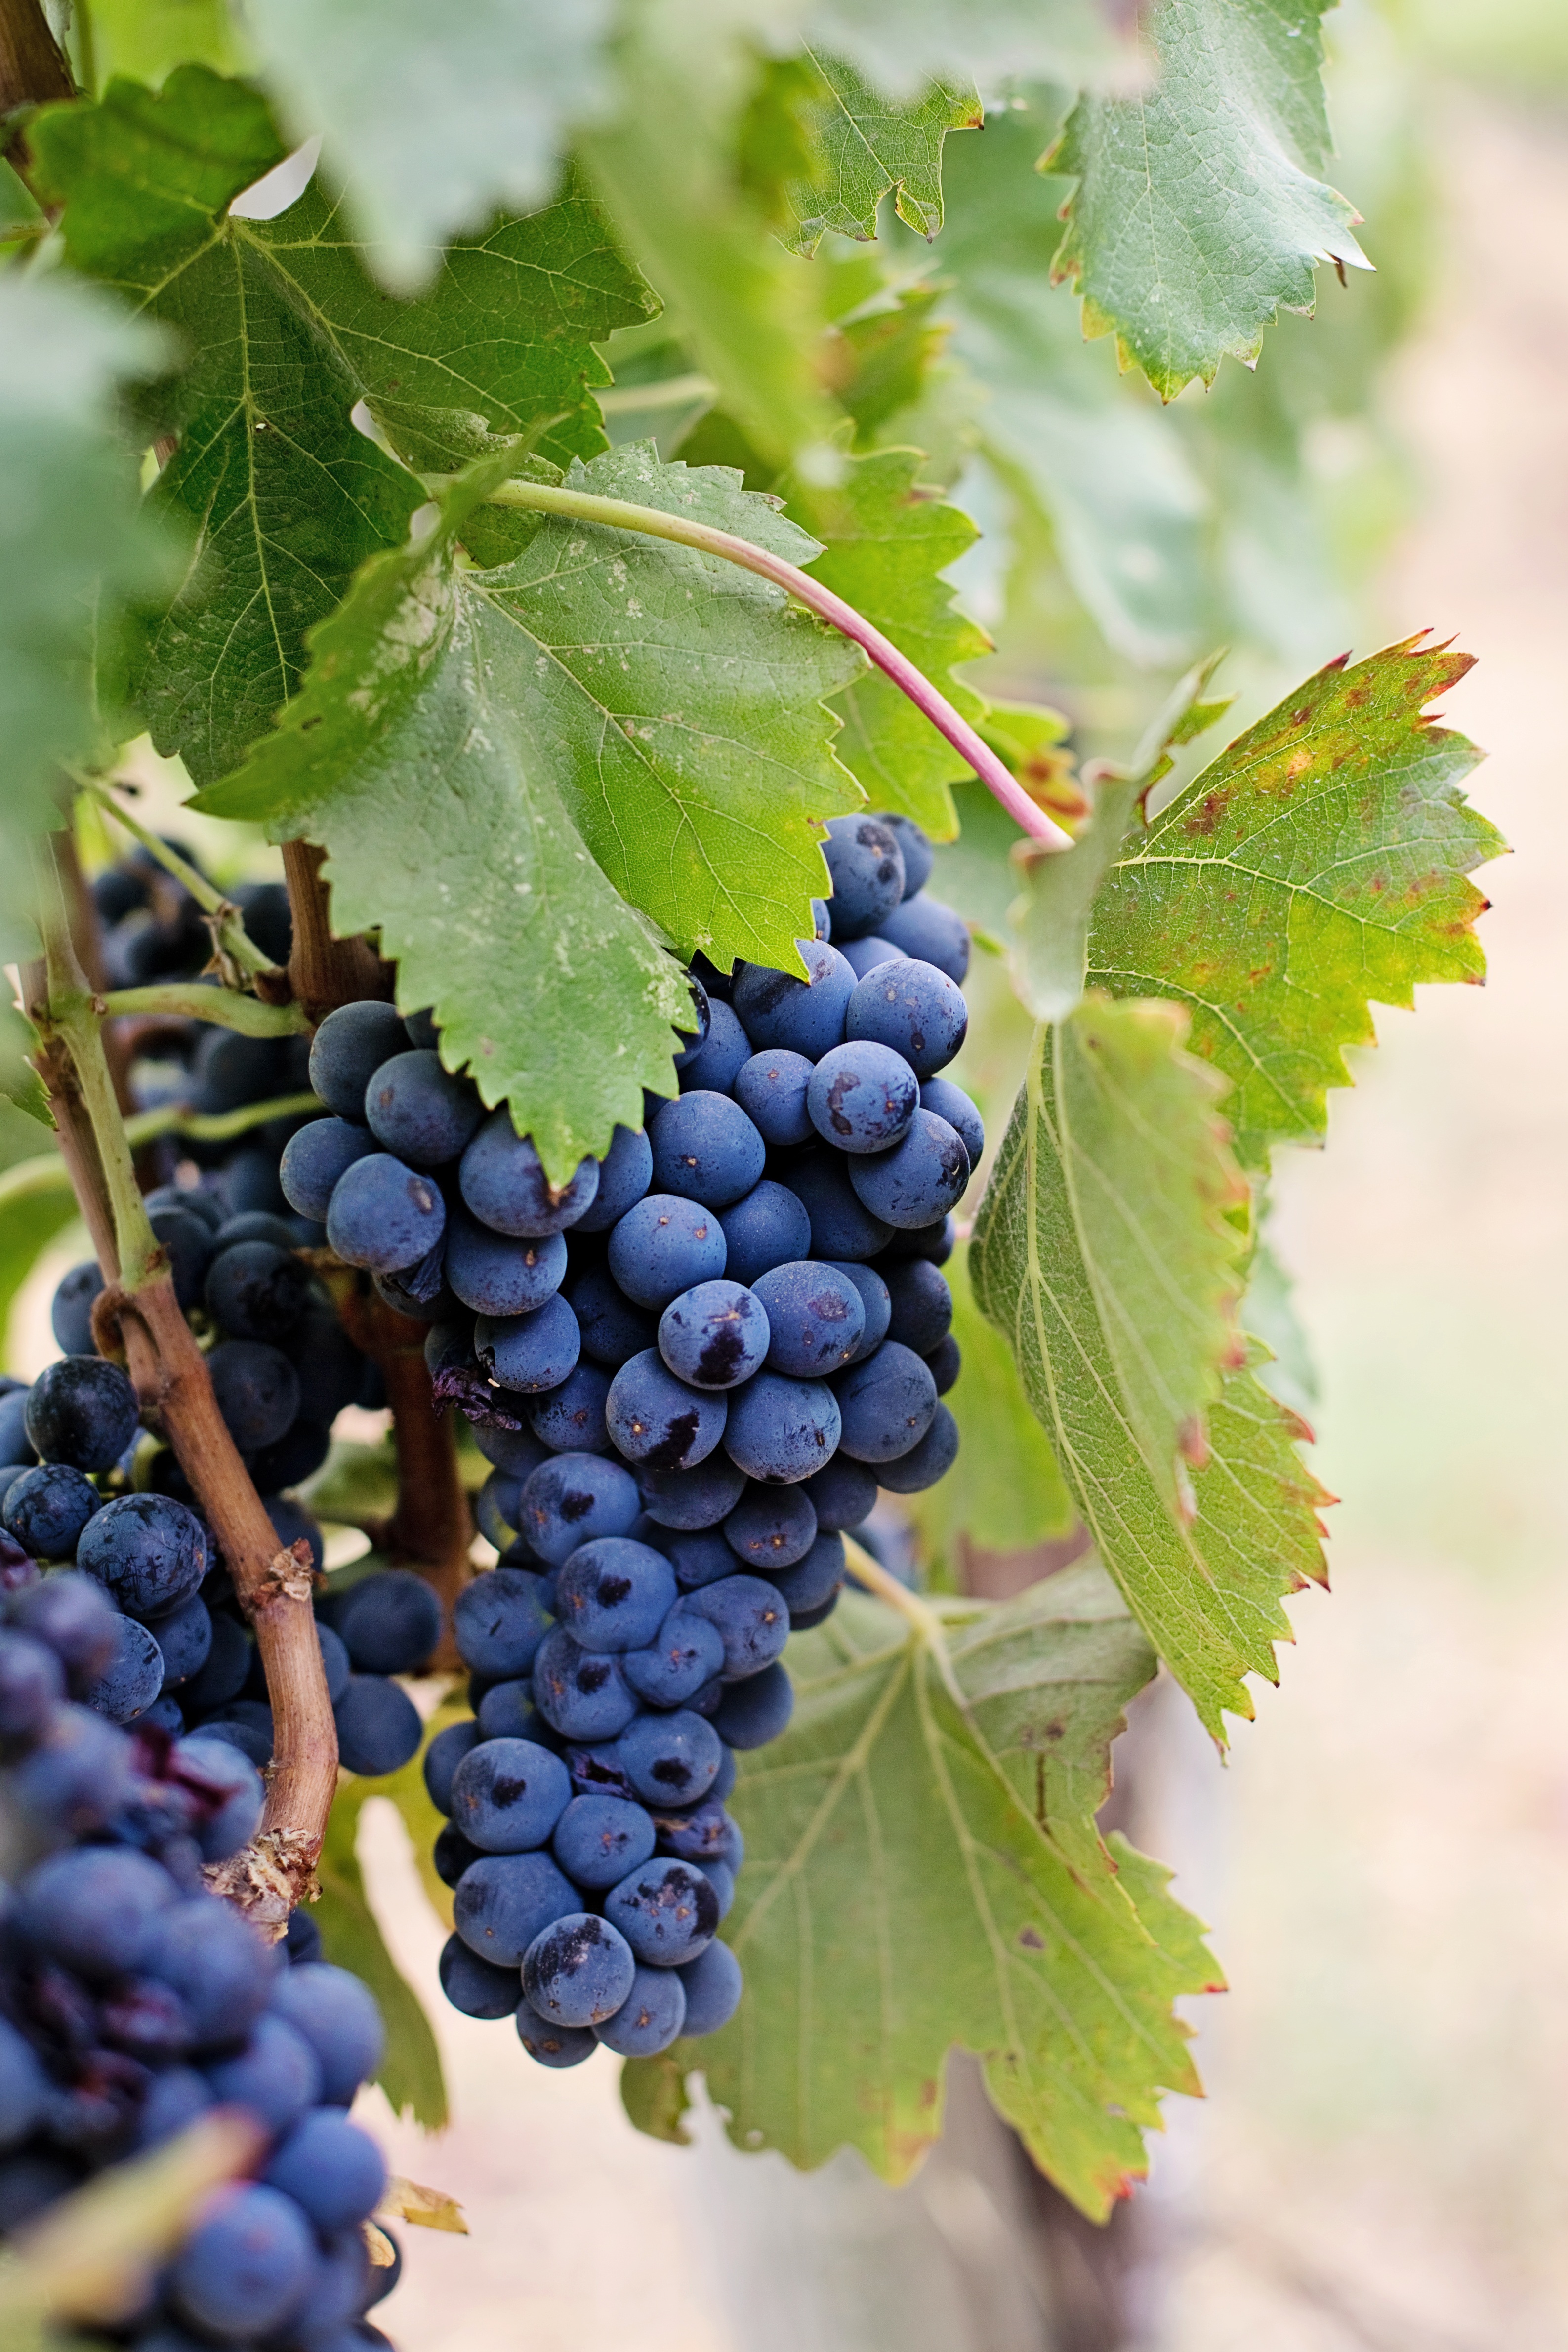
plant, grape, vine, vineyard, wine, fruit, berry, harvest, produce, blueberry, agriculture, grapevine, grapes, cluster, winery, napa, vitis, grape leaves, purple grapes, bilberry, damson, grapevine family, zante currant, wine grapes, seedless fruit